Condenser (laboratory)

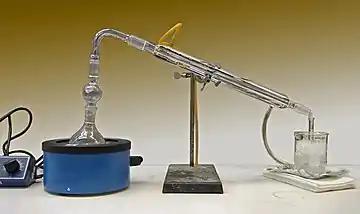
A distillation setup using a Liebig-type condenser (the tilted double-walled tube at the center). A liquid (not visible) in the flask at left is heated by the blue mantle to the boiling point. The vapor is then cooled as it goes through the inner tube of the condenser. There it becomes liquid again, and drips into the smaller collecting flask at right, immersed in a cooling bath. The two hoses connected to the condenser circulate water through the space between the inner and outer walls.

In chemistry, a condenser is laboratory apparatus used to condense vaporsthat is, turn them into liquidsby cooling them down.